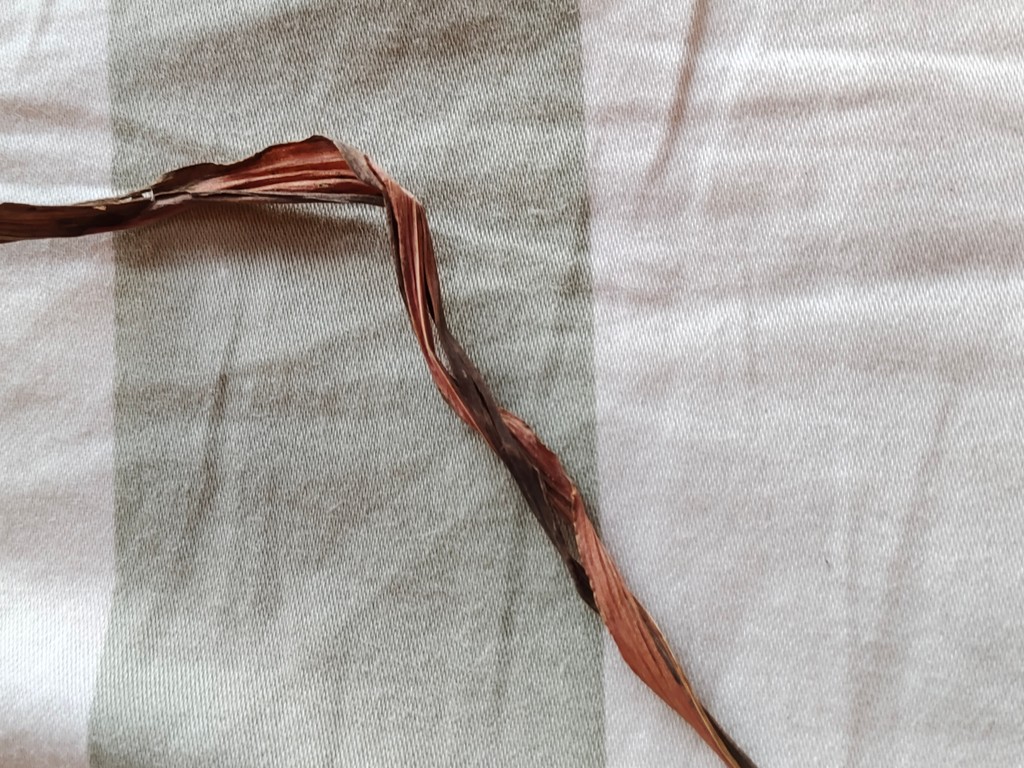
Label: Dried